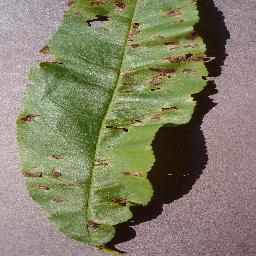
Label: Peach___Bacterial_spot